Kay Burley

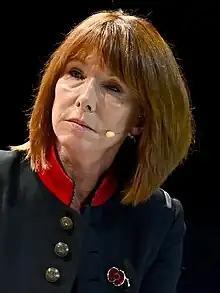
Burley in 2021

Kay Elizabeth Burley (born 17 December 1960) is an English broadcaster. She was a presenter on Sky News and hosted the breakfast slot on the channel. She has also worked for BBC Local Radio, Tyne Tees Television, and TV-am.